Stylidium

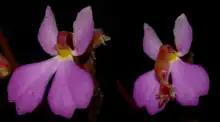
"S. turbinatum" flowers untriggered (left) and after being triggered (right). The floral column will reset to the original position.

The majority of the "Stylidium" species are perennial herbs of which some are geophytes that utilize bulbs as their storage organ. The remaining small group of species consists of ephemeral annuals.